MV Chimacum

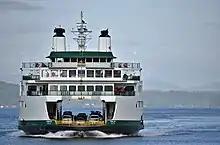

The auto ferries, also known as the 144 Car Ferries, are based on the "Issaquah" design. They measure long overall and between perpendiculars with a beam at the lower vehicle deck of and a draft at design load waterline of . The vessels have a displacement at design load waterline of .